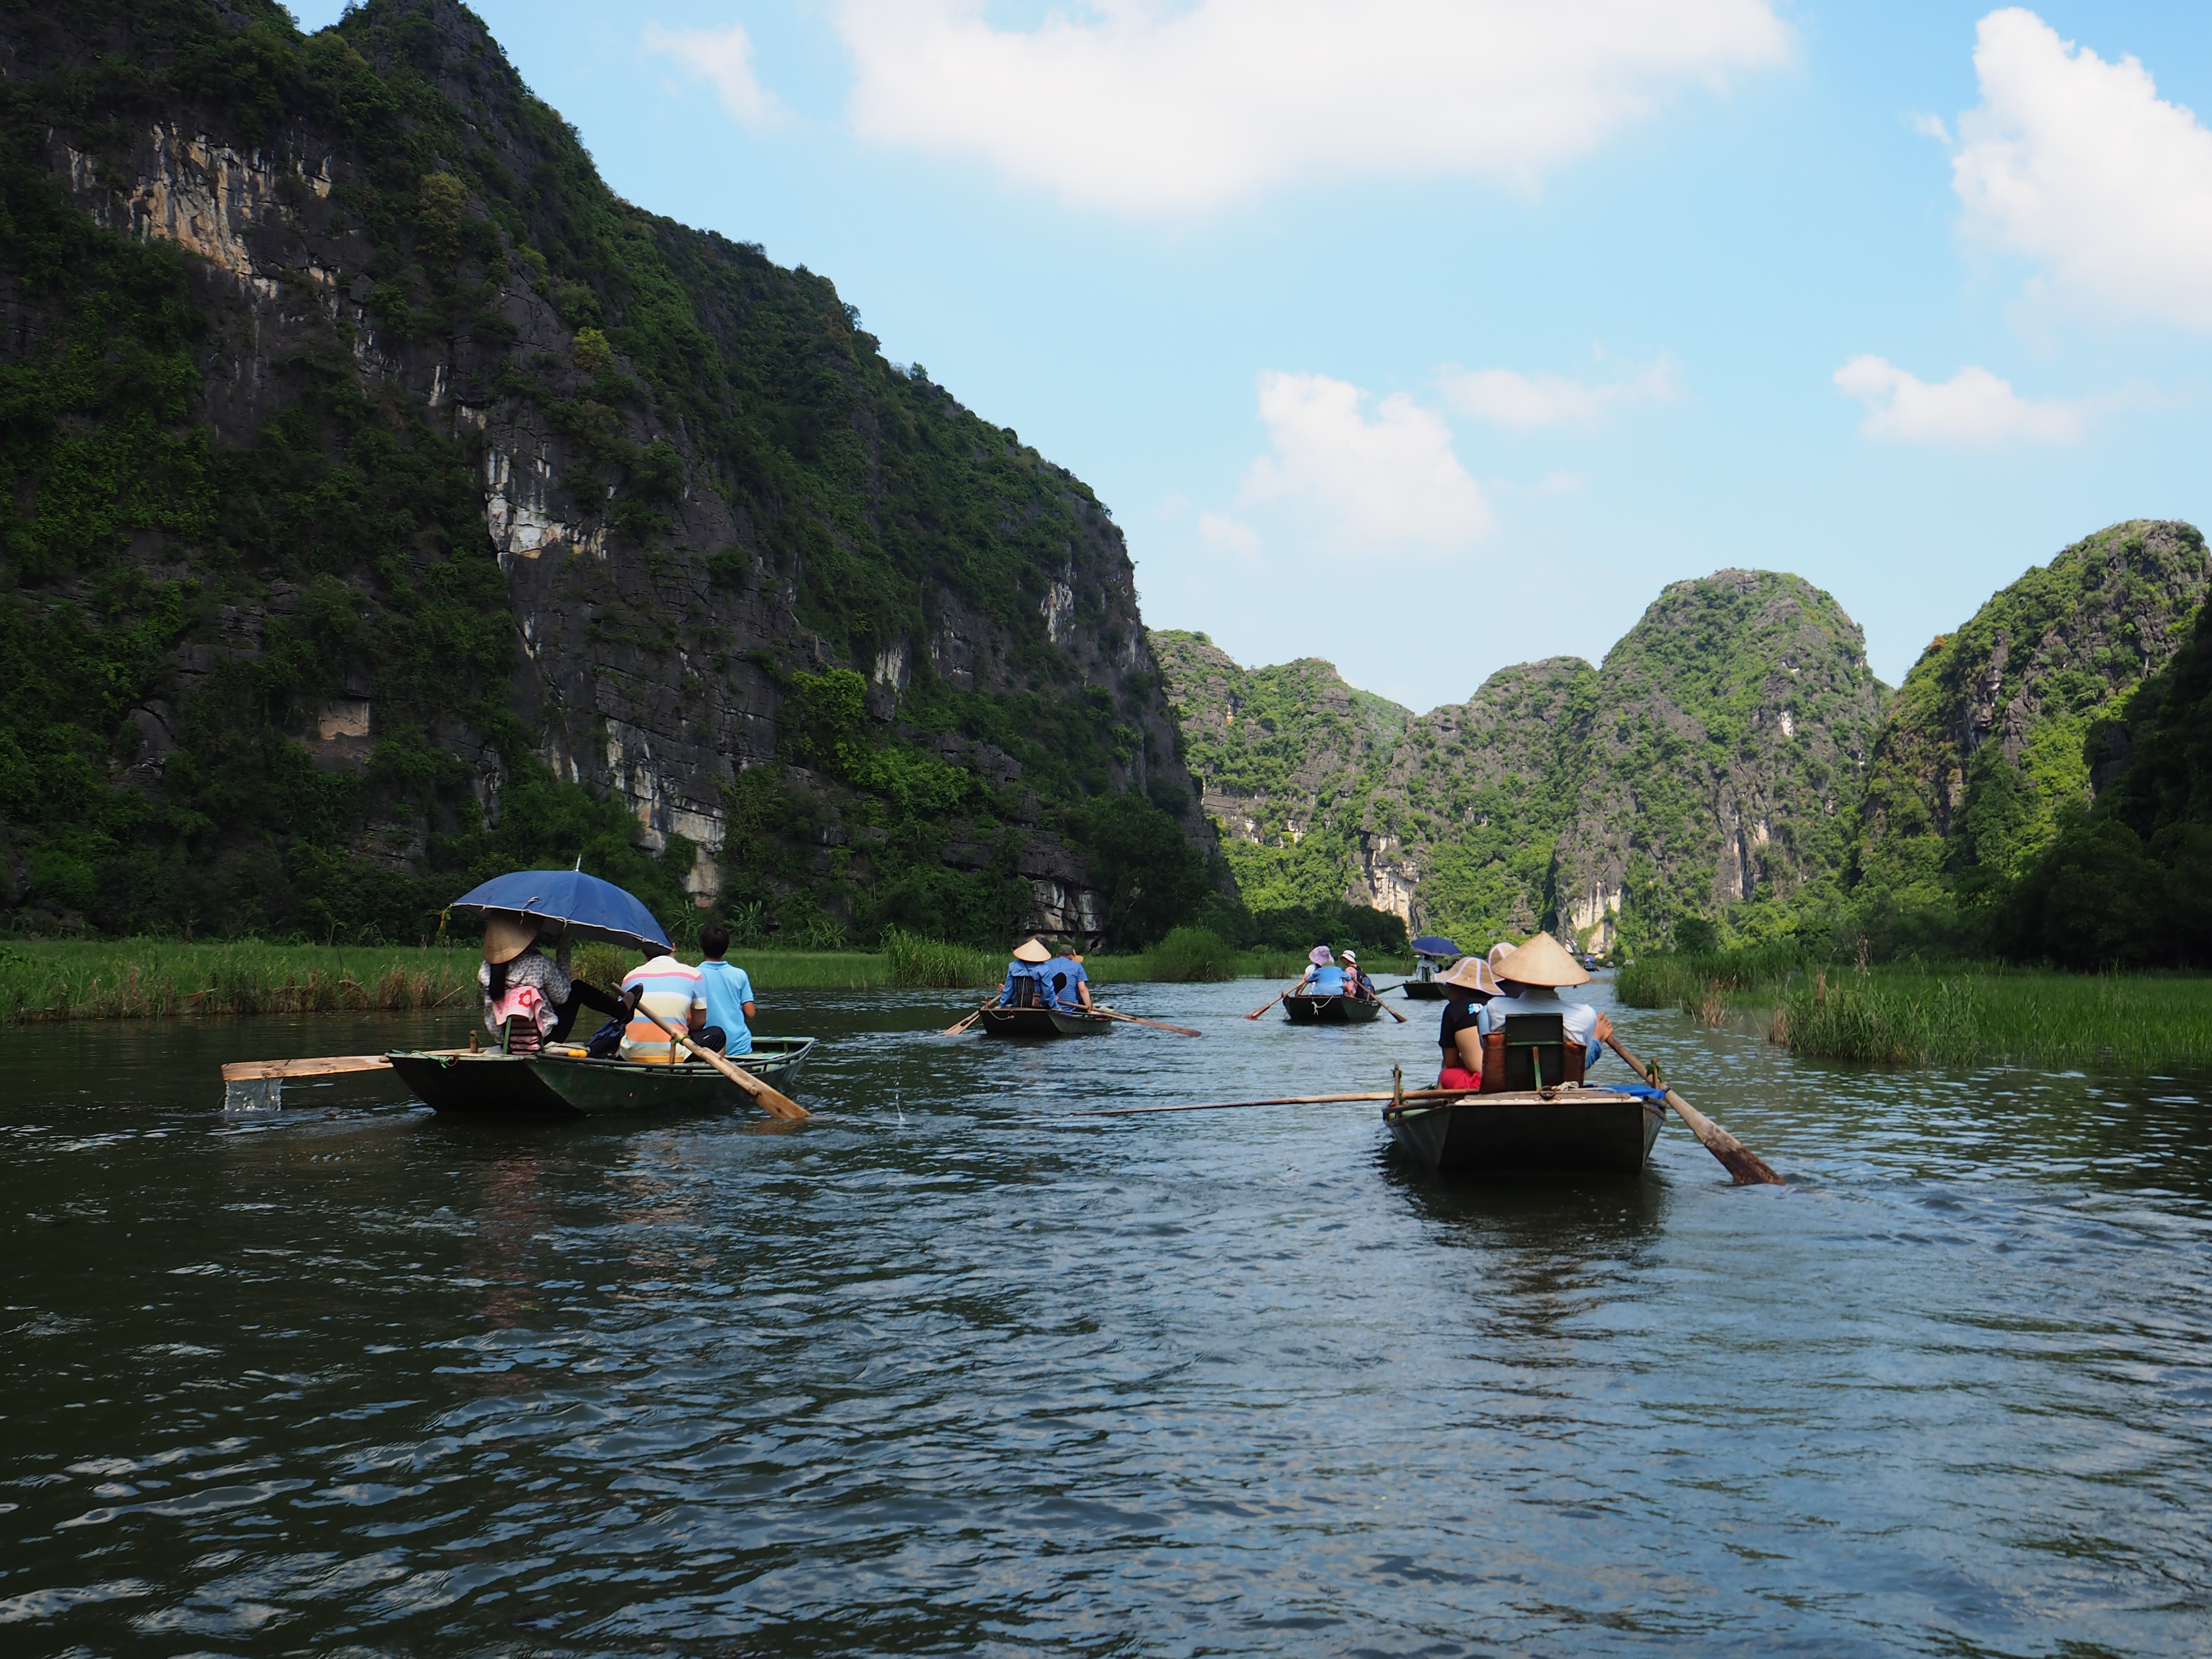
boat, river, canoe, paddle, vehicle, rapid, asia, viet nam, sports, boating, boats, kayaking, watercraft, raft, east, water sport, watercraft rowing